Governor of Tennessee

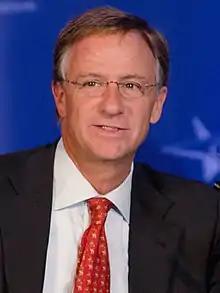
Former Governor Bill Haslam

Phil Bredesen, Democrat, was governor from 2003 to 2011. In 2018, he ran for the US Senate against now senator Marsha Blackburn. He is also a former mayor of Nashville. Bredesen also proposed Cover Tennessee, a health care plan that would cost roughly $50 per person and would follow a person even if they changed employers. Cover Tennessee also includes Cover Kids which provides services to low-income pregnant women and children. These services include vaccinations, preventative care, vision, dental, mental health, physician services, physical and speech therapy, and hospitalization. He increased the Rainy Day fund, passed four balanced budgets, and expanded pre-K programs.